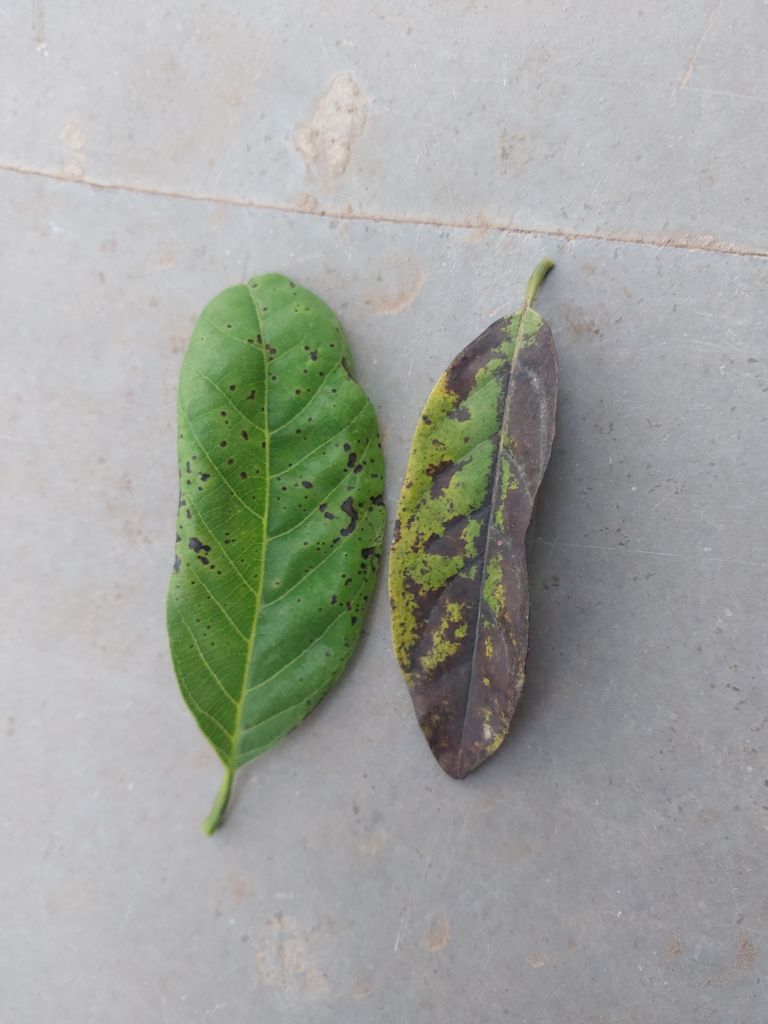
Disease label: Leaf spot on Leaves